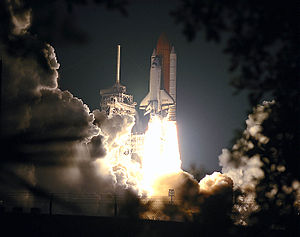
STS-93 / Problemer ved opsendelsen
Opsendelse af Columbia fra LC-39B
STS-93 var rumfærgen Columbias 26. rumfærgemission og den 95. gang en rumfærge blev opsendt. Det var den 21. gang en rumfærge blev opsendt om natten. Kaptajn under missionen var Eileen Collins, der derved blev den første kvindelige kaptajn på en rumfærge. Opsendelsen var planlagt til den 20. juli 1999, men problemer under nedtællingen udskød opsendelsen til tre dage senere den 23. juli 1999.